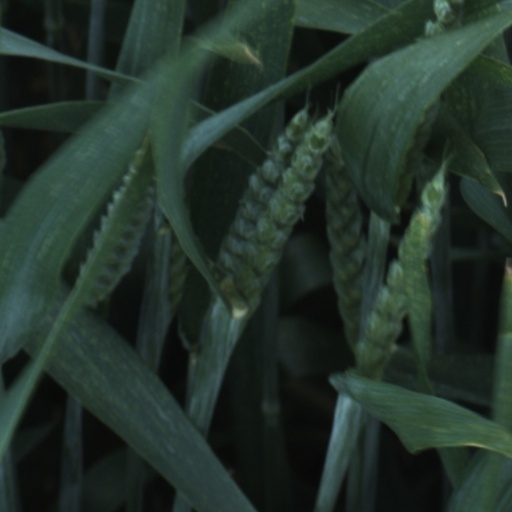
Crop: wheat